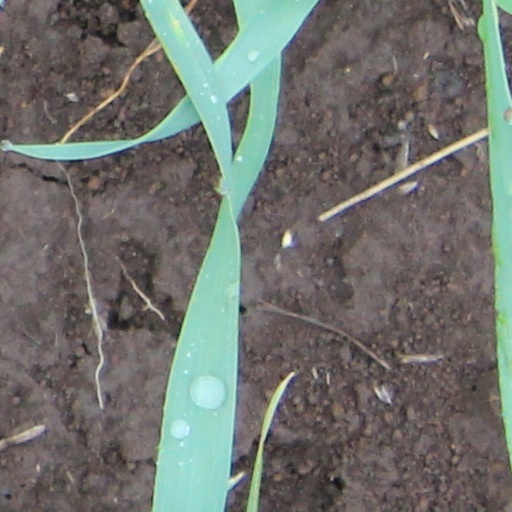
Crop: wheat